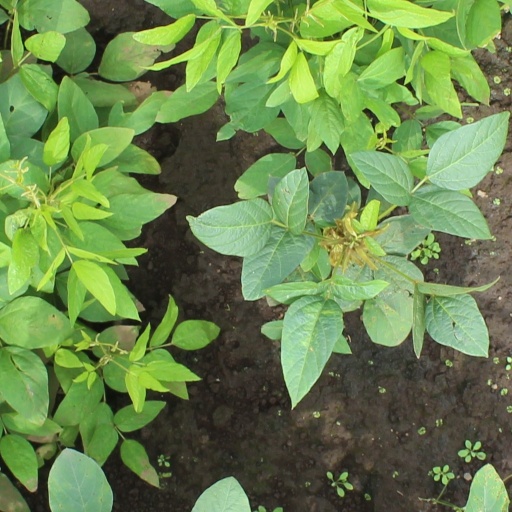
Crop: soybean